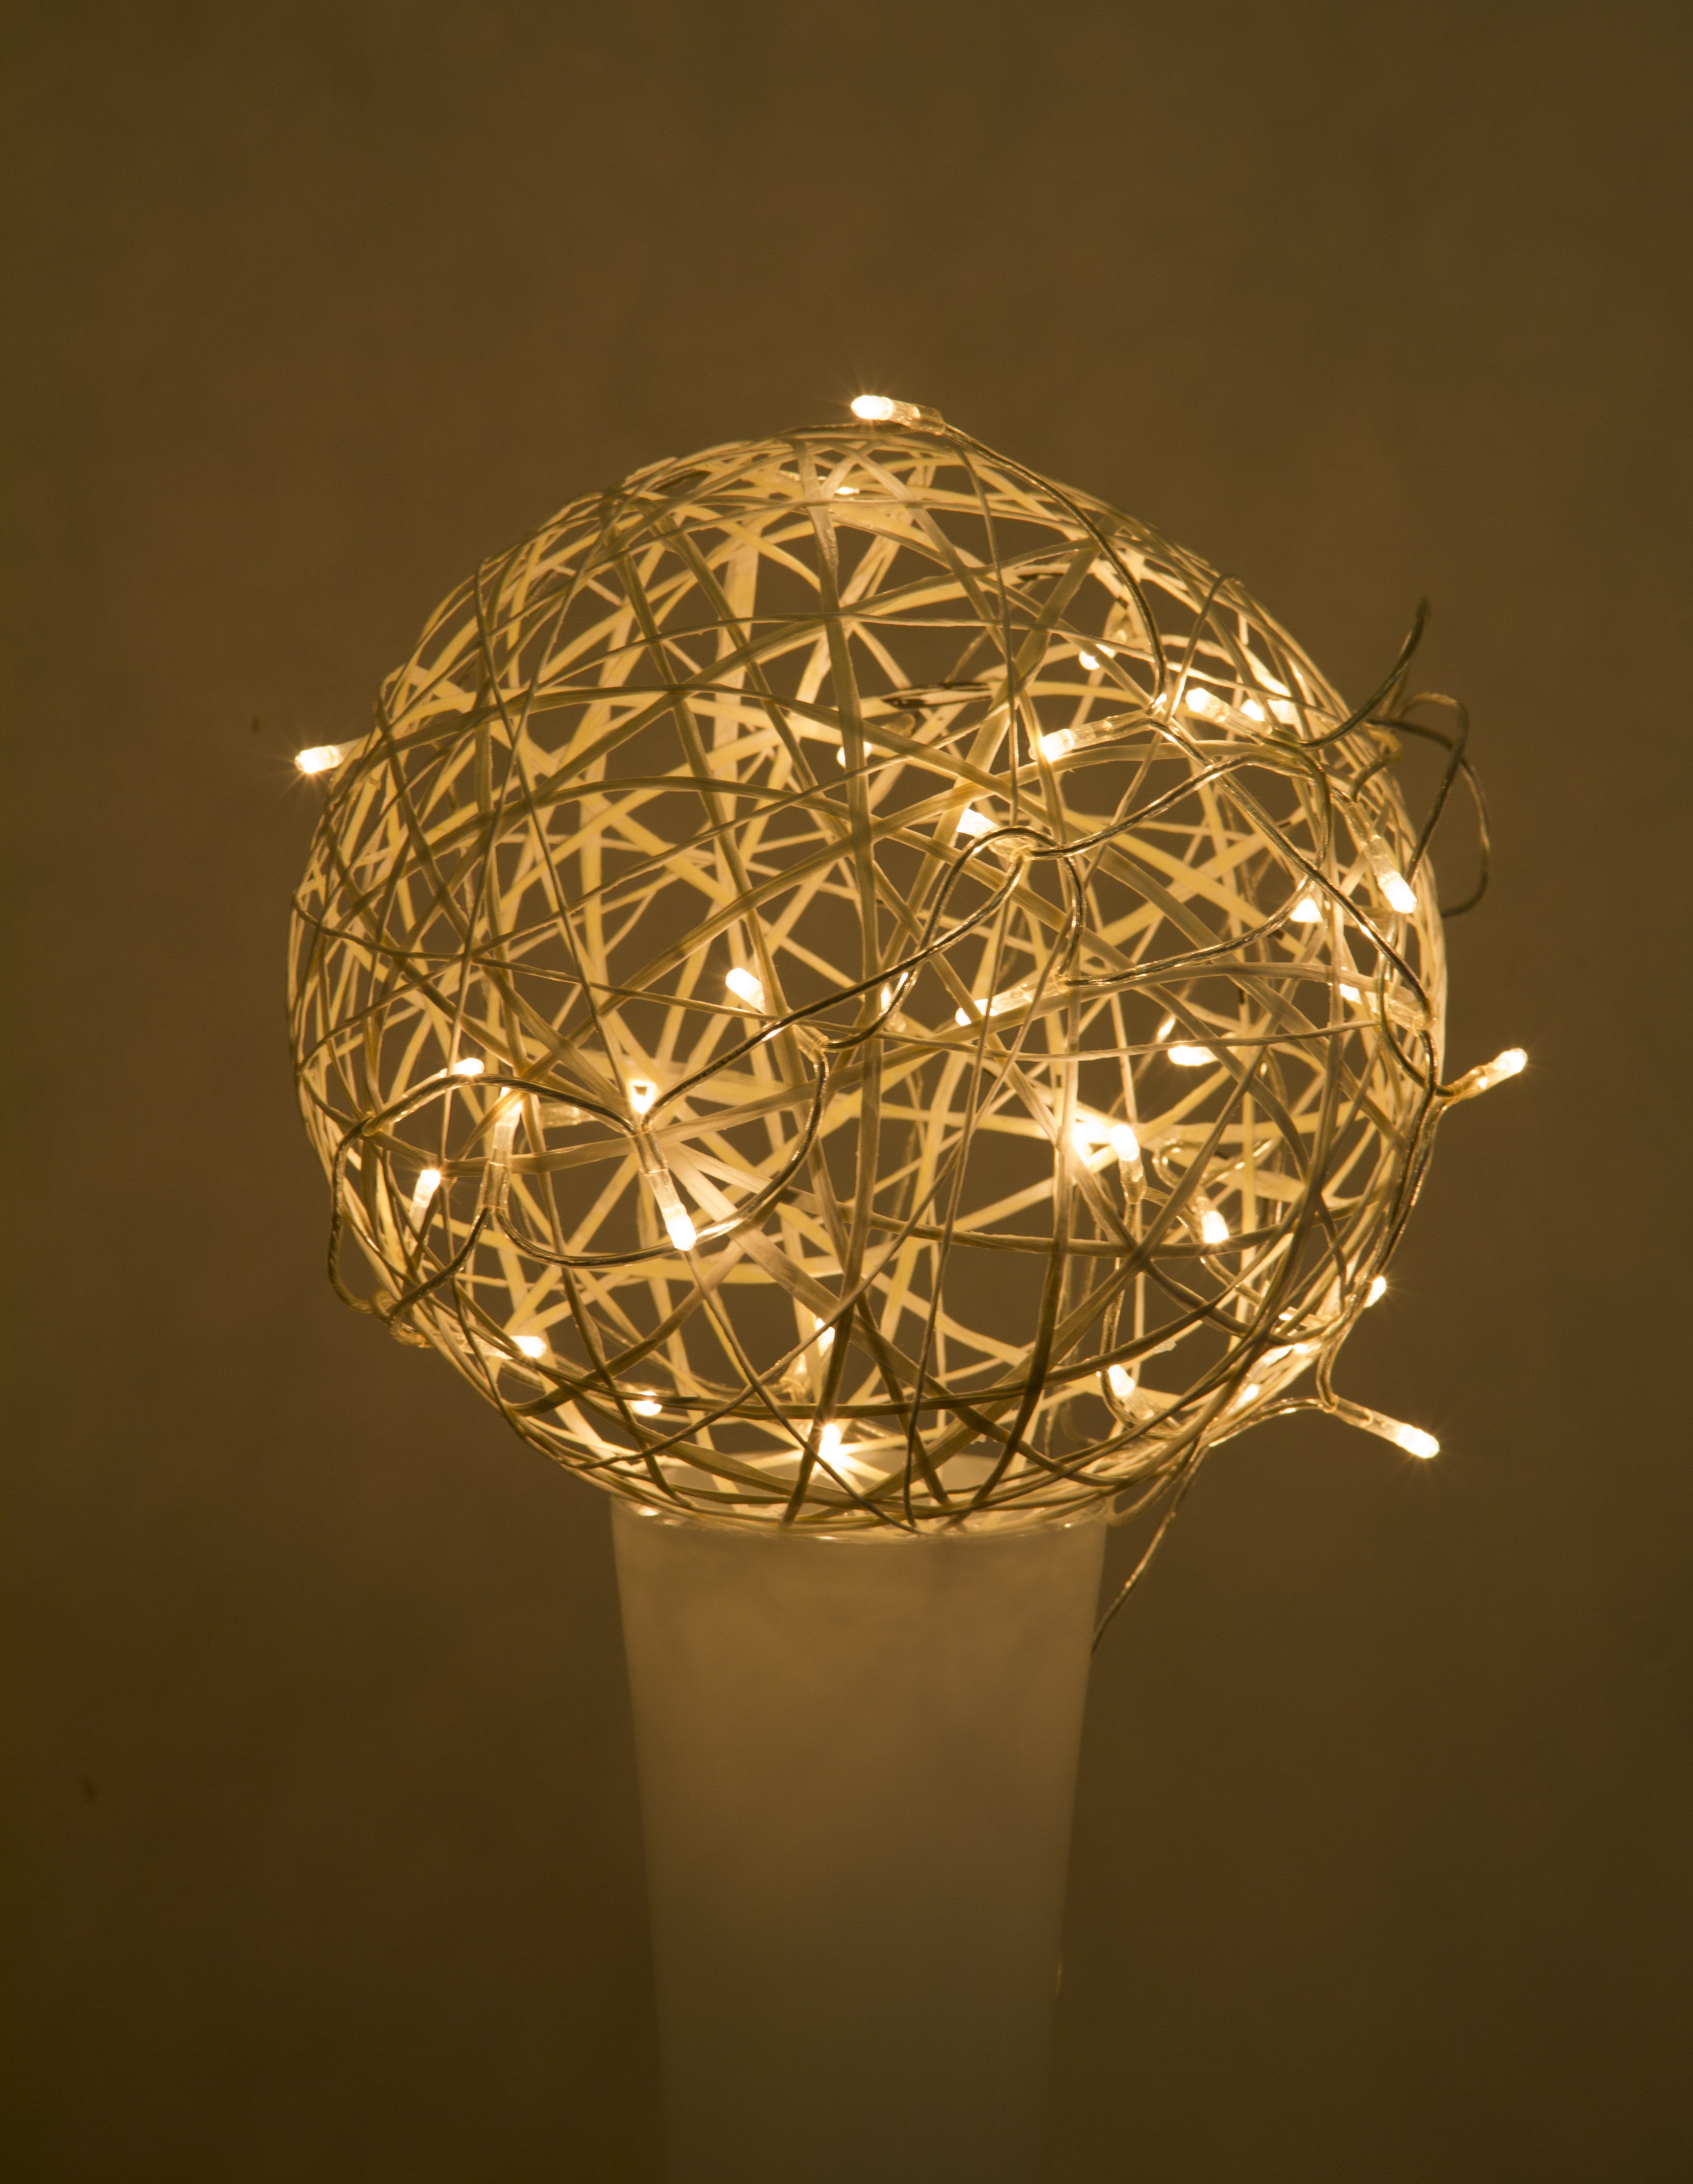
light, beam, ceiling, lamp, yellow, lighting, decor, circle, ornament, symmetry, ball, light fixture, sphere, led, chandelier, shape, macro photography, incandescent light bulb, ball of light